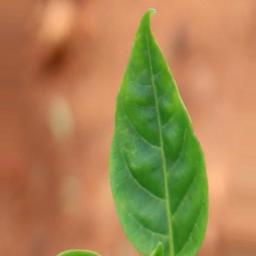
Label: healthy